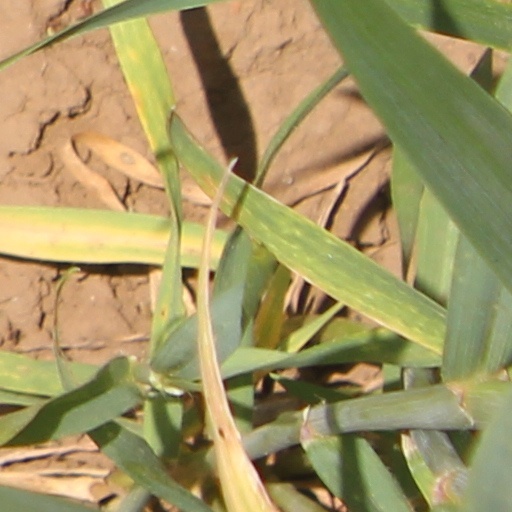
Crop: wheat